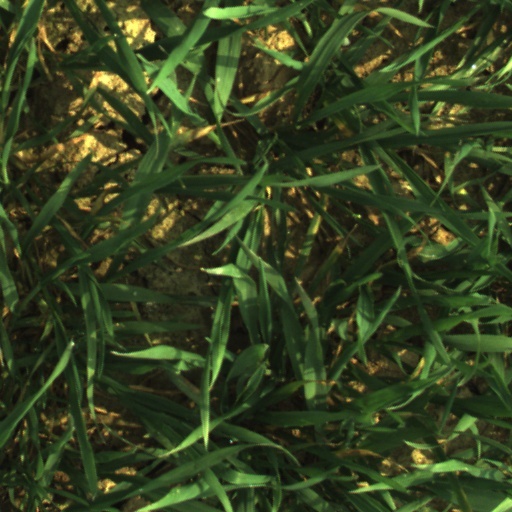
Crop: wheat